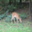
Label: deer